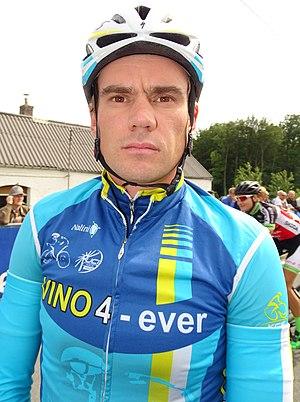
Reportage réalisé le mardi 25 août à l'occasion du départ et de l'arrivée du Grand Prix des Marbriers 2015 à Bellignies, Nord-Pas-de-Calais, France.
Alexandr Shushemoin, ou Aleksandr Aleksandrovitch Chouchemoïne - en russe : Александр Александрович Шушемоин - est un coureur cycliste kazakh, actif entre 2008 et 2017.